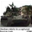
Label: tank